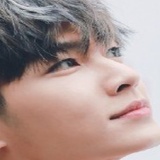
diễn viên Viêm Á Luân